Romulus, My Father (film)

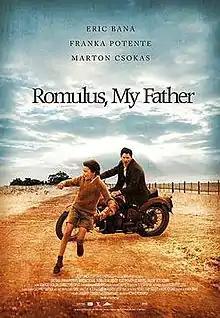
Theatrical release poster

Romulus, My Father is a 2007 Australian drama film directed by Richard Roxburgh. Based on the memoir of the same name by Raimond Gaita, the film tells the story of Romulus (Eric Bana) and his wife Christine (Franka Potente), and their struggle in the face of great adversity to raise their son, Raimond, played by the nine-year-old Kodi Smit-McPhee. The film marks the directorial debut for Australian actor Richard Roxburgh. It was commended in the Australian Film Critics Association 2007 Film Awards.